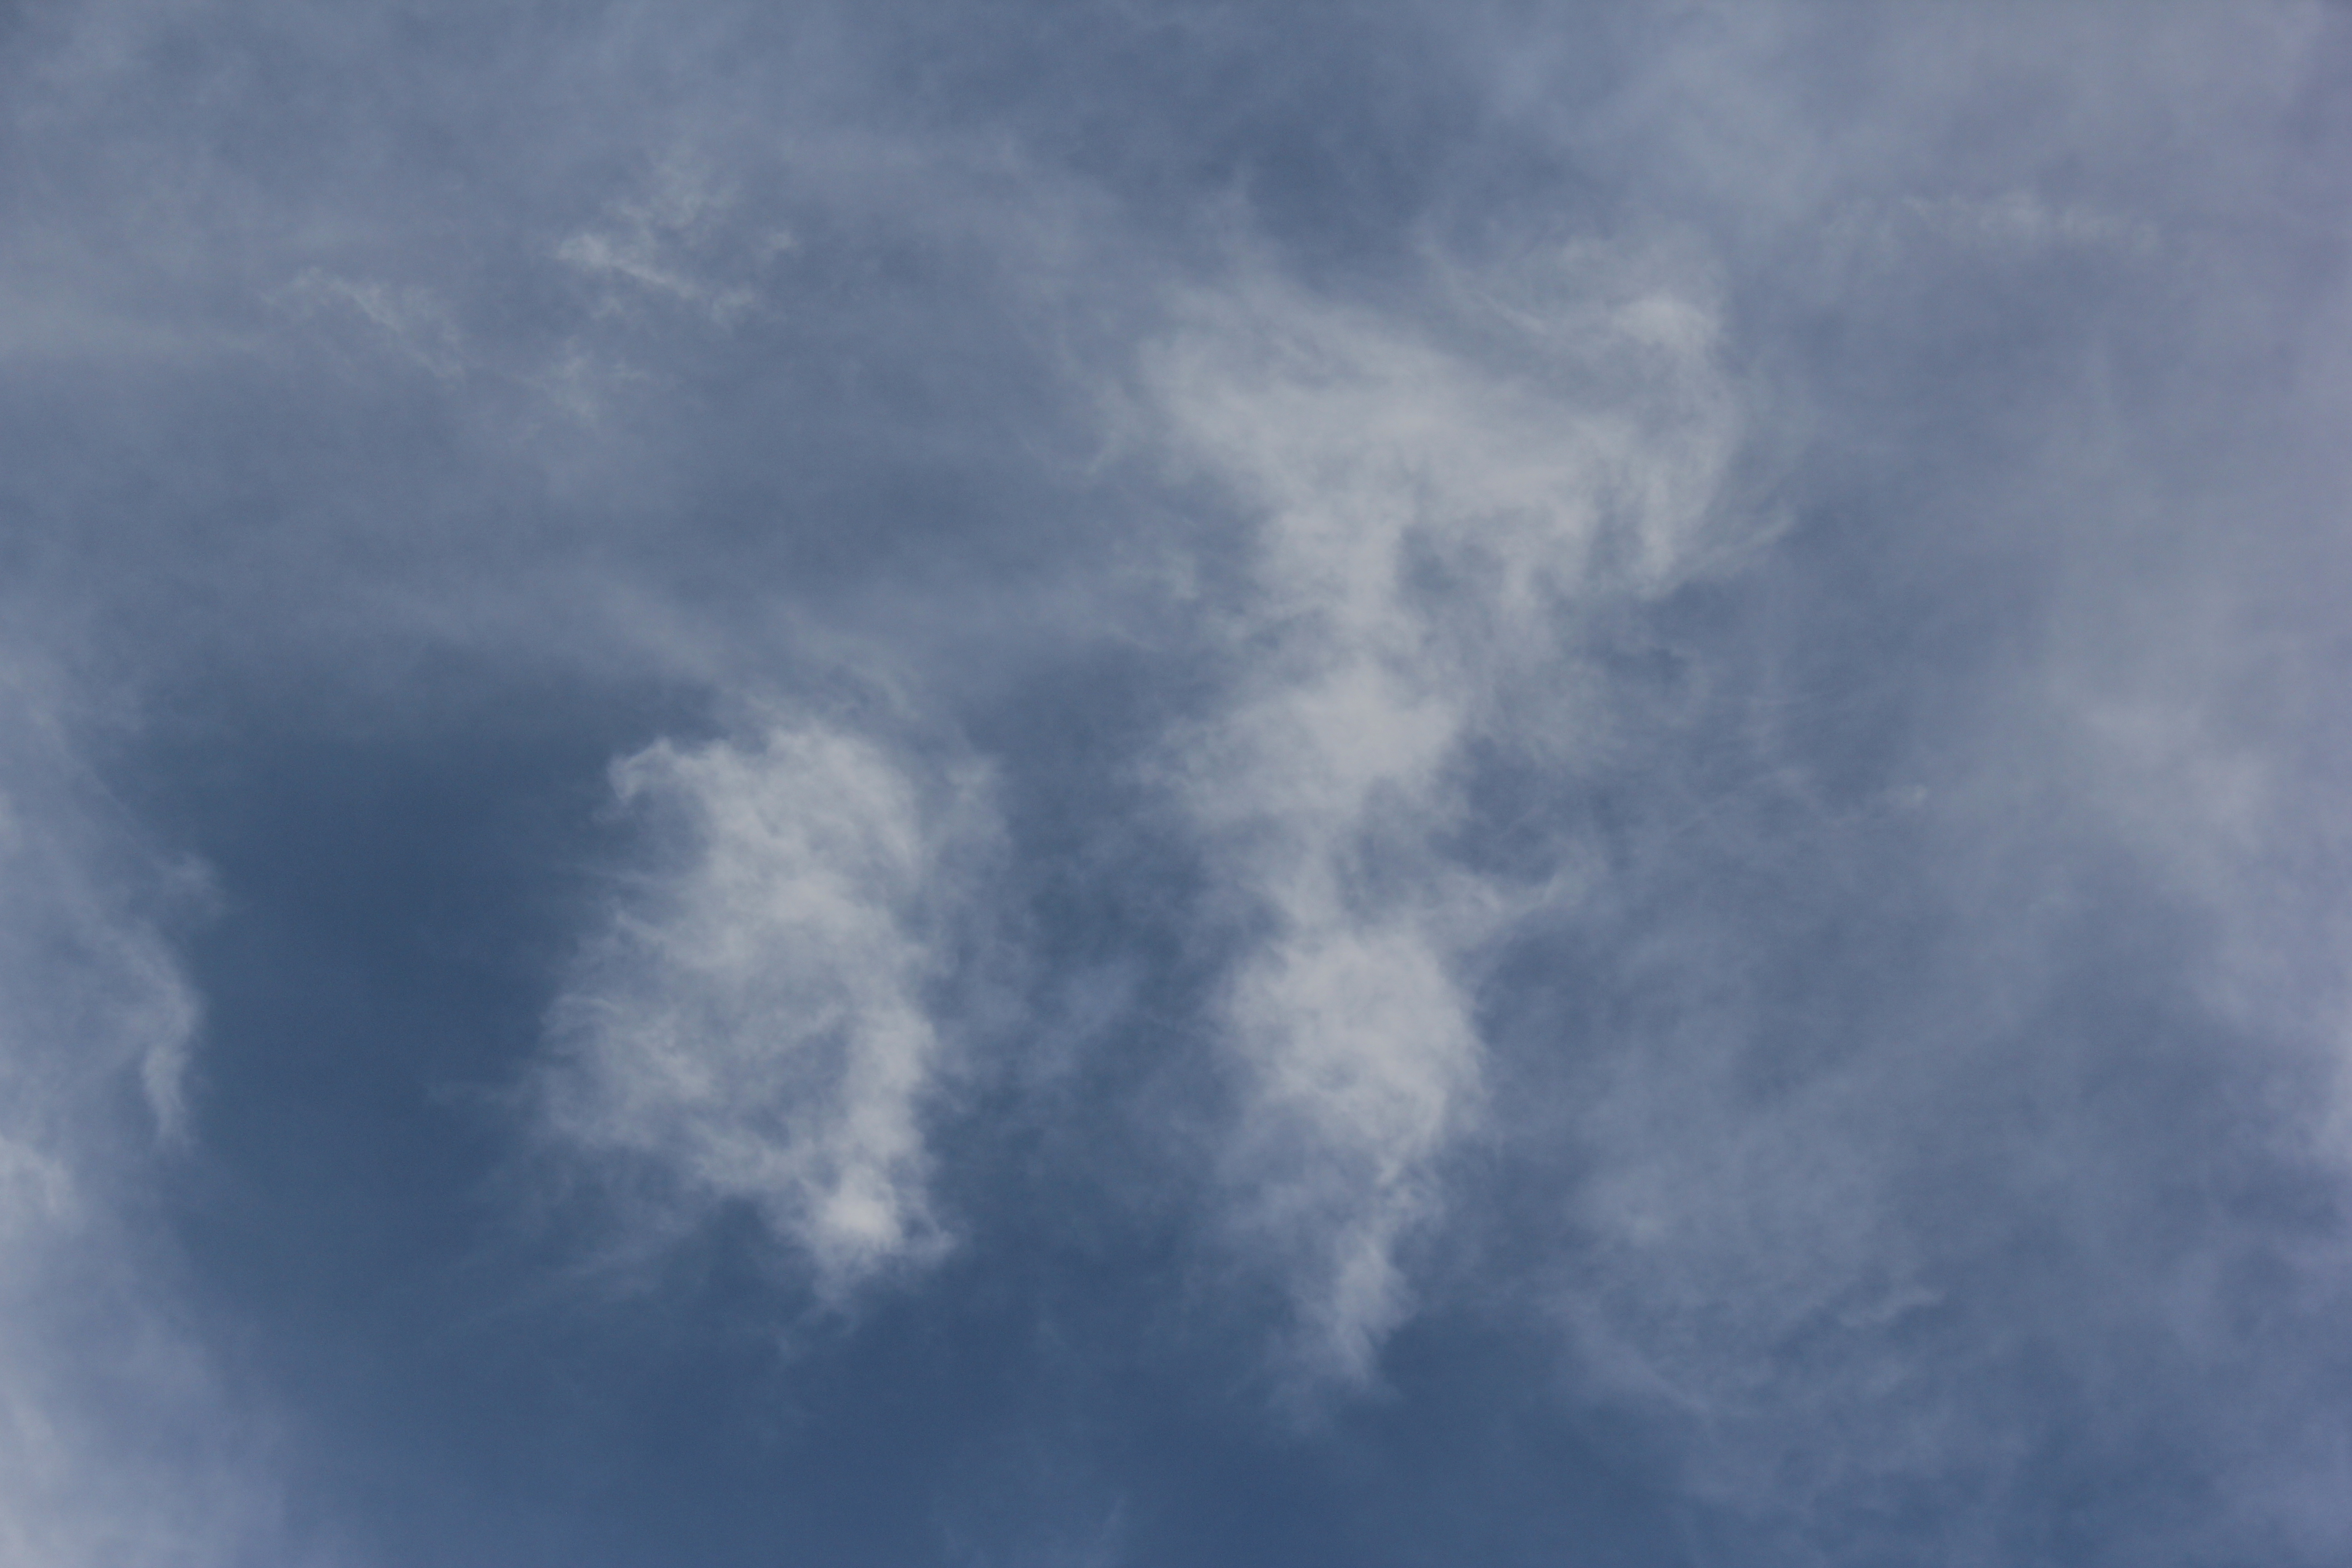
Cloud type: Cirrus